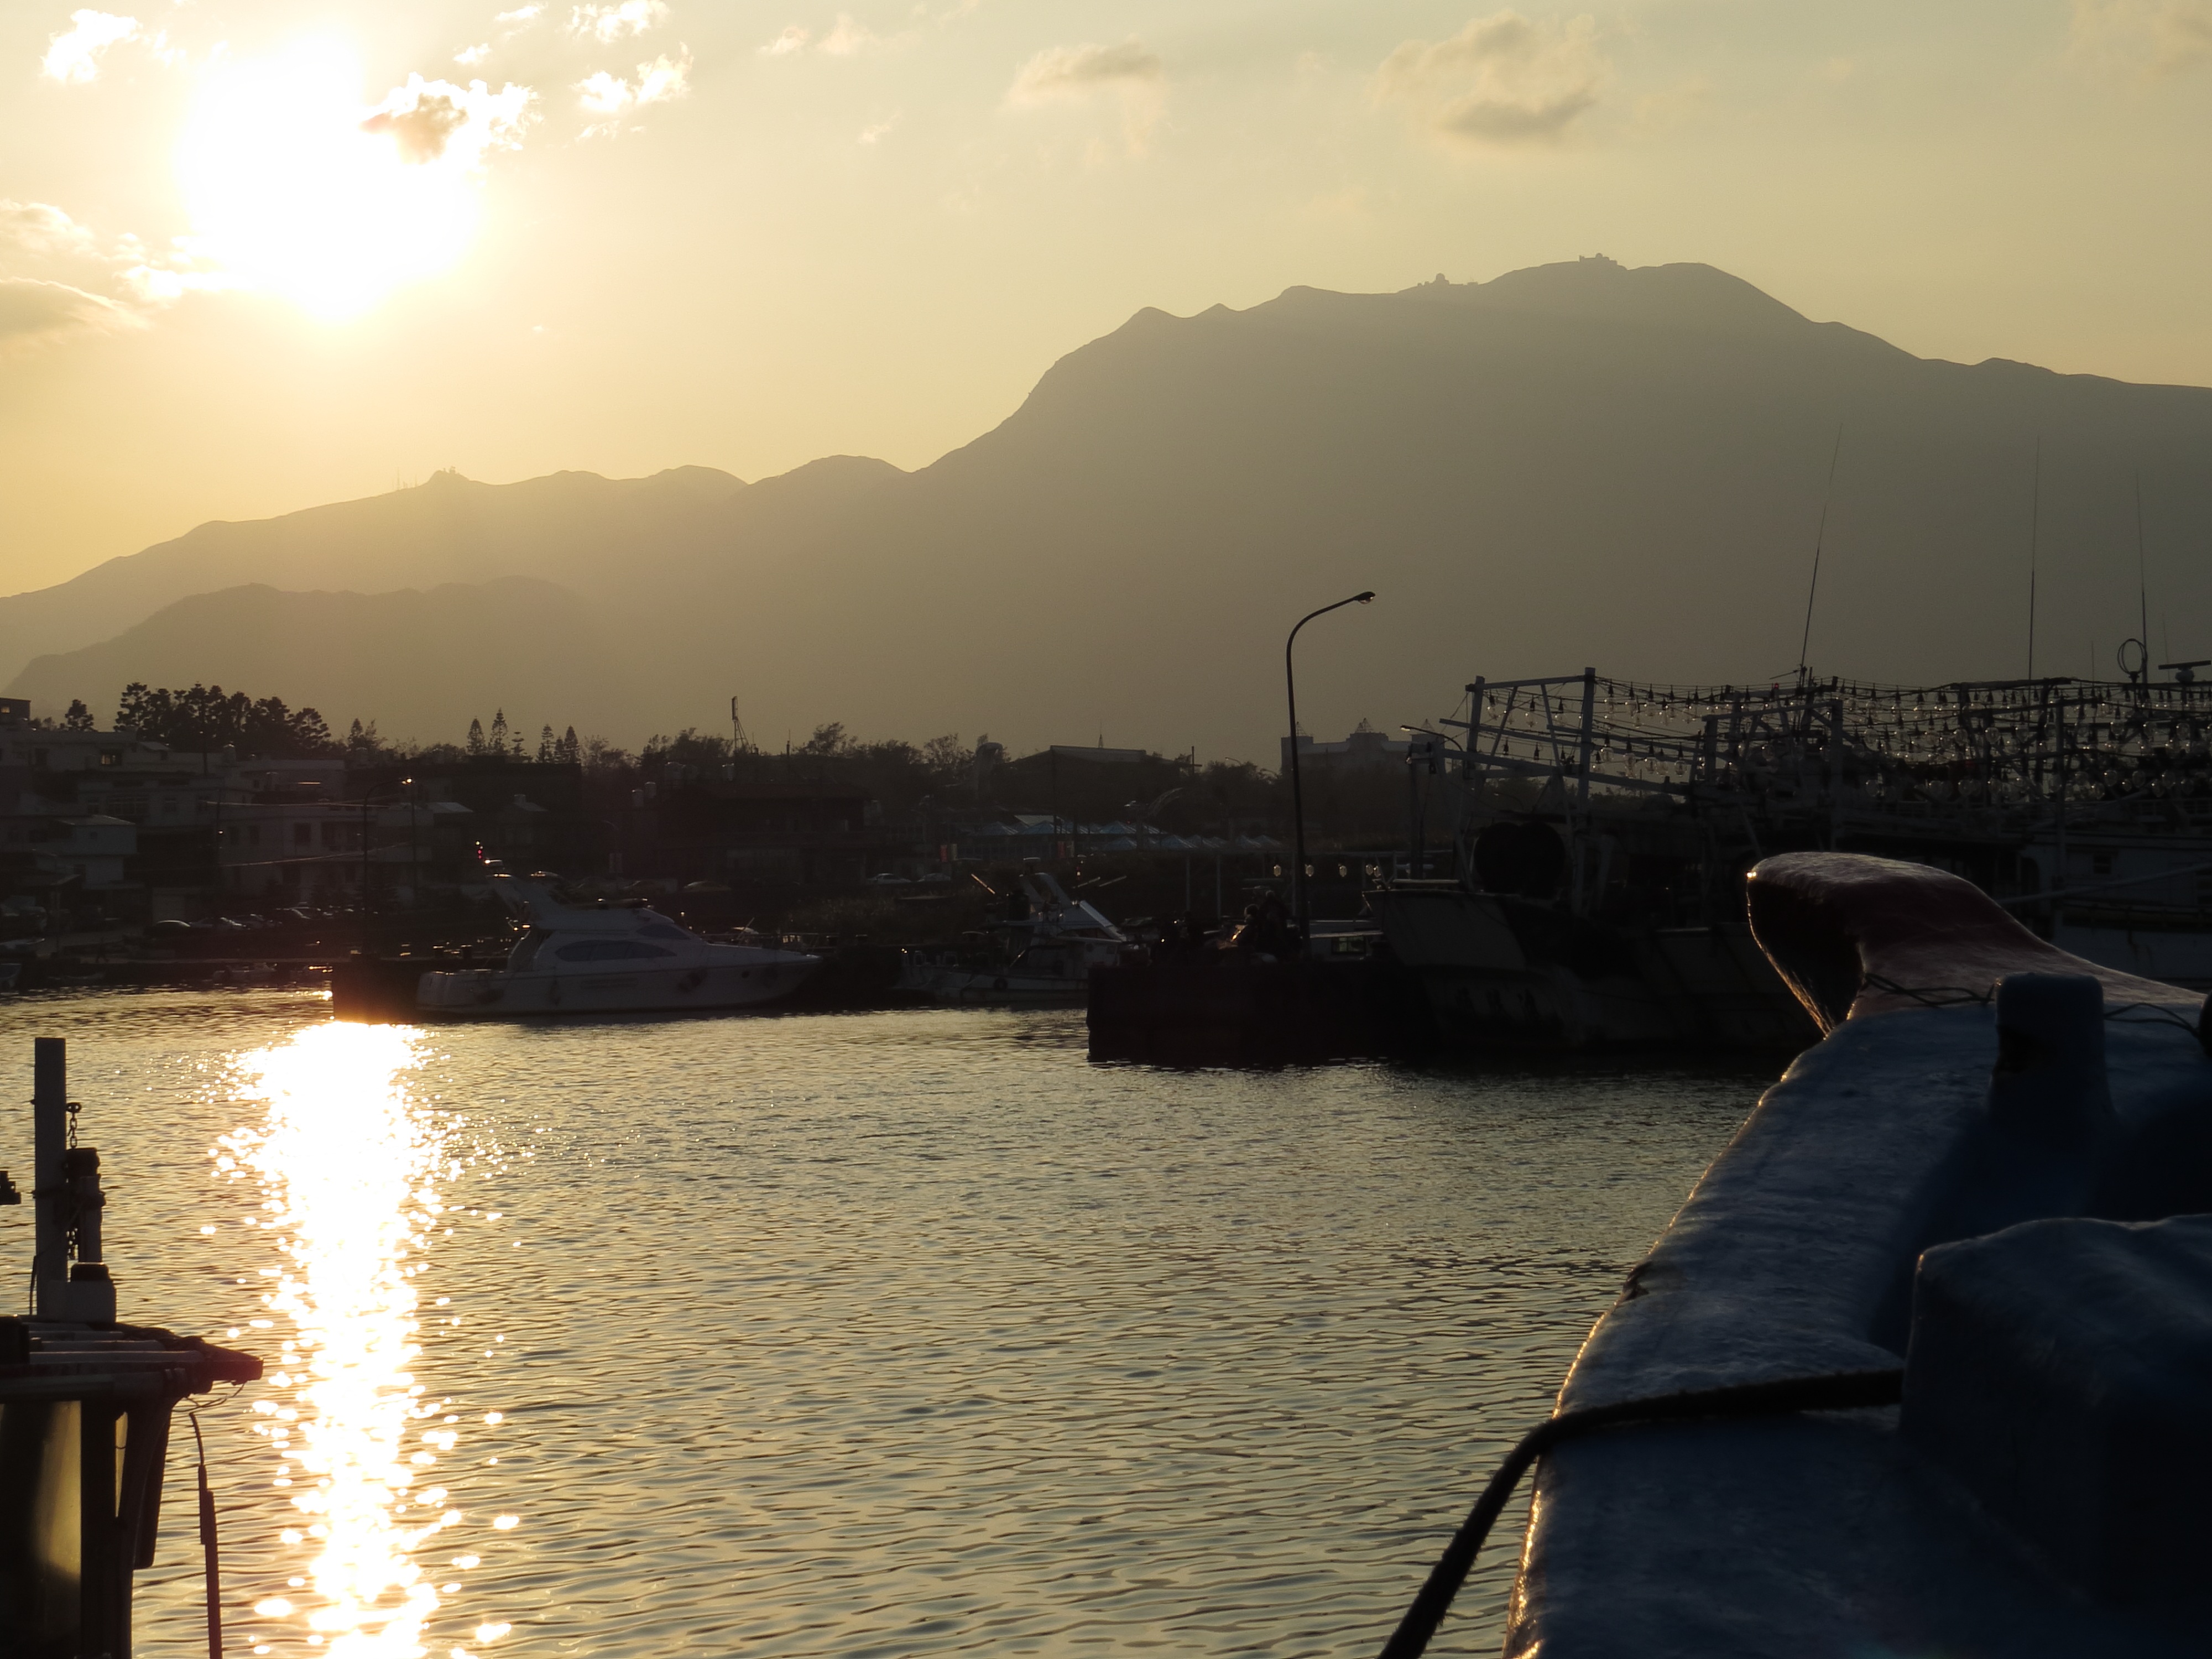
landscape, sea, sunrise, sunset, sunlight, morning, lake, dawn, river, dusk, evening, reflection, bay, reservoir, waterway, body of water, loch, the sea, atmospheric phenomenon